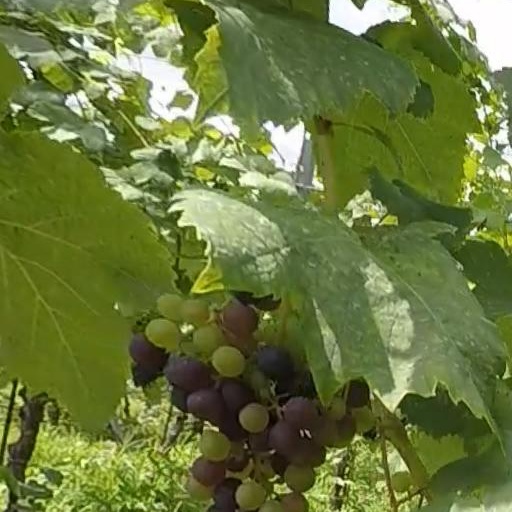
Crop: grape